William Henry Howell

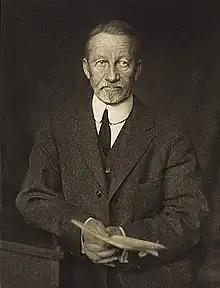

William Henry Howell (February 20, 1860 – February 6, 1945) was an American physiologist. He pioneered the use of heparin as a blood anti-coagulant.